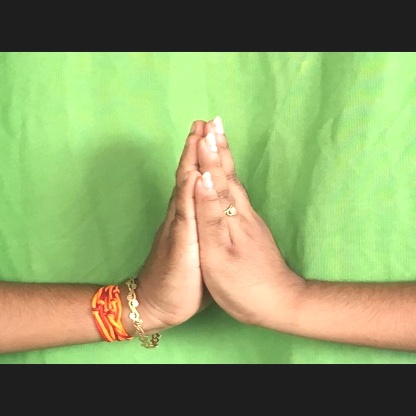
Mudra: Anjali